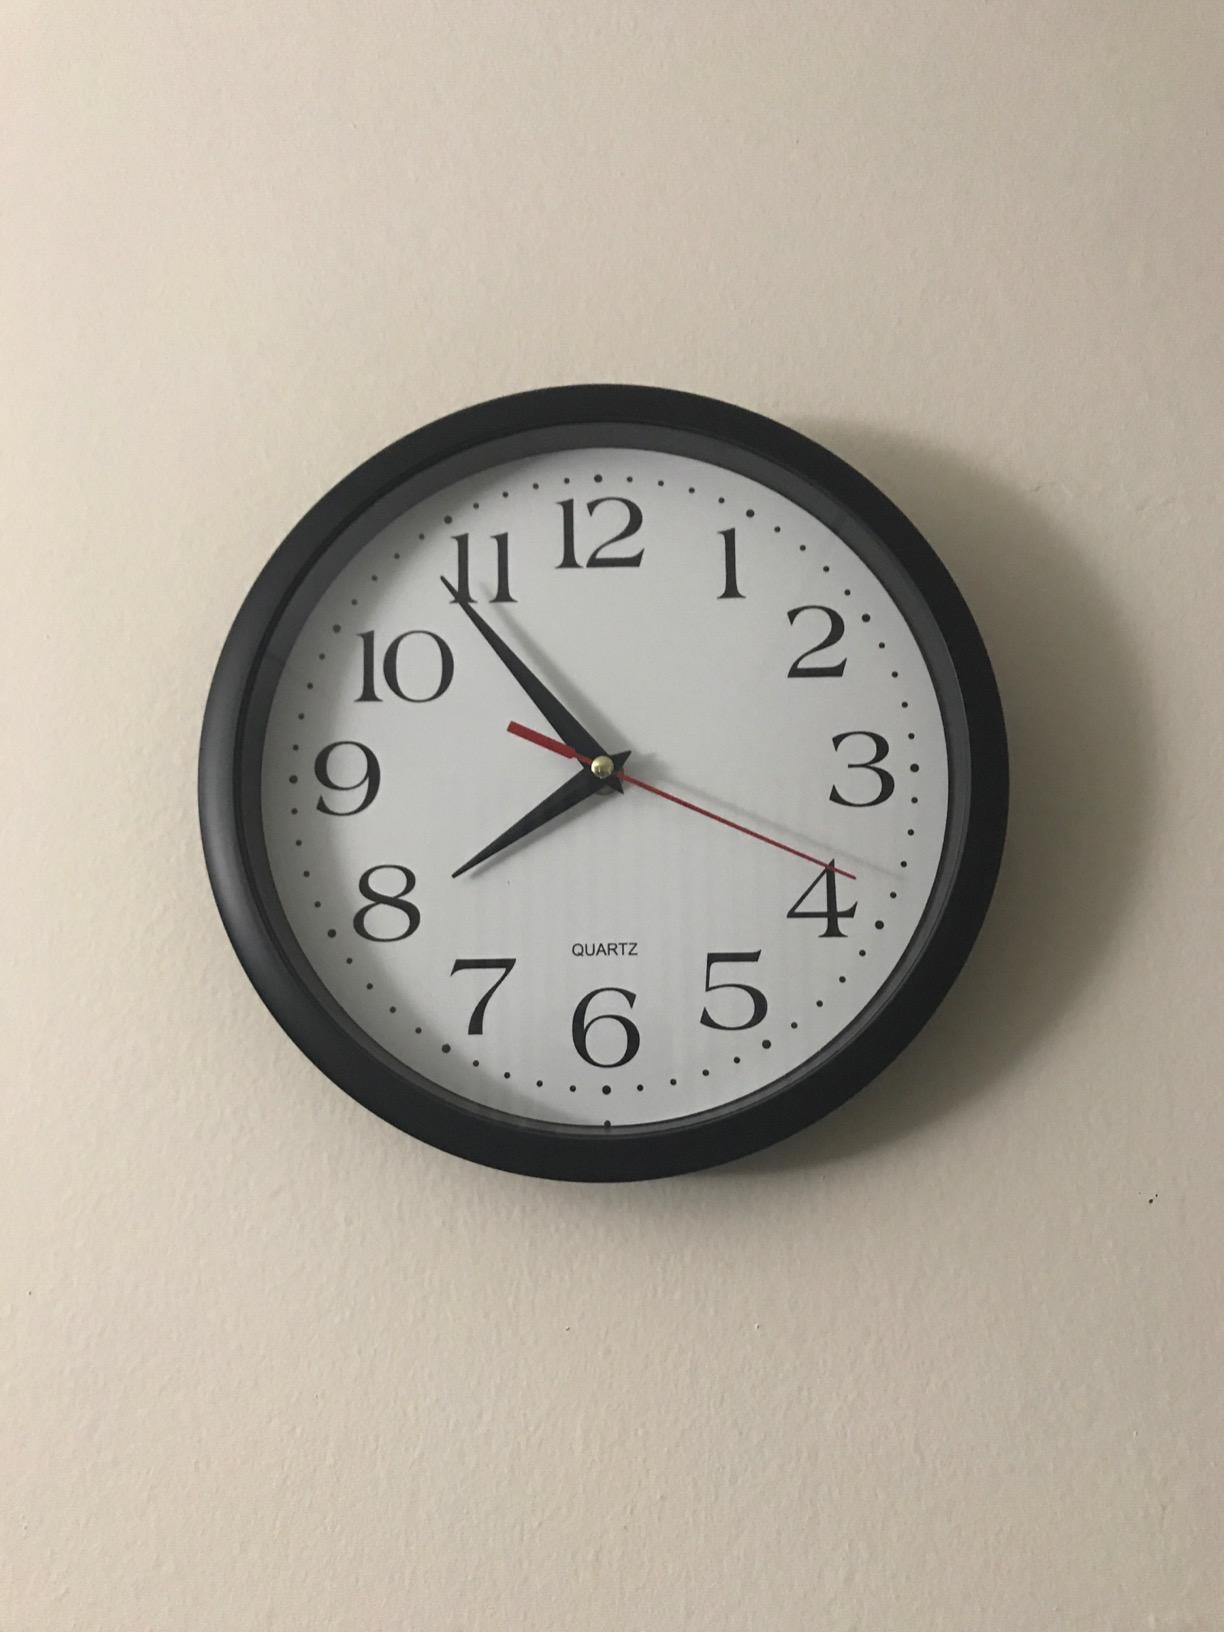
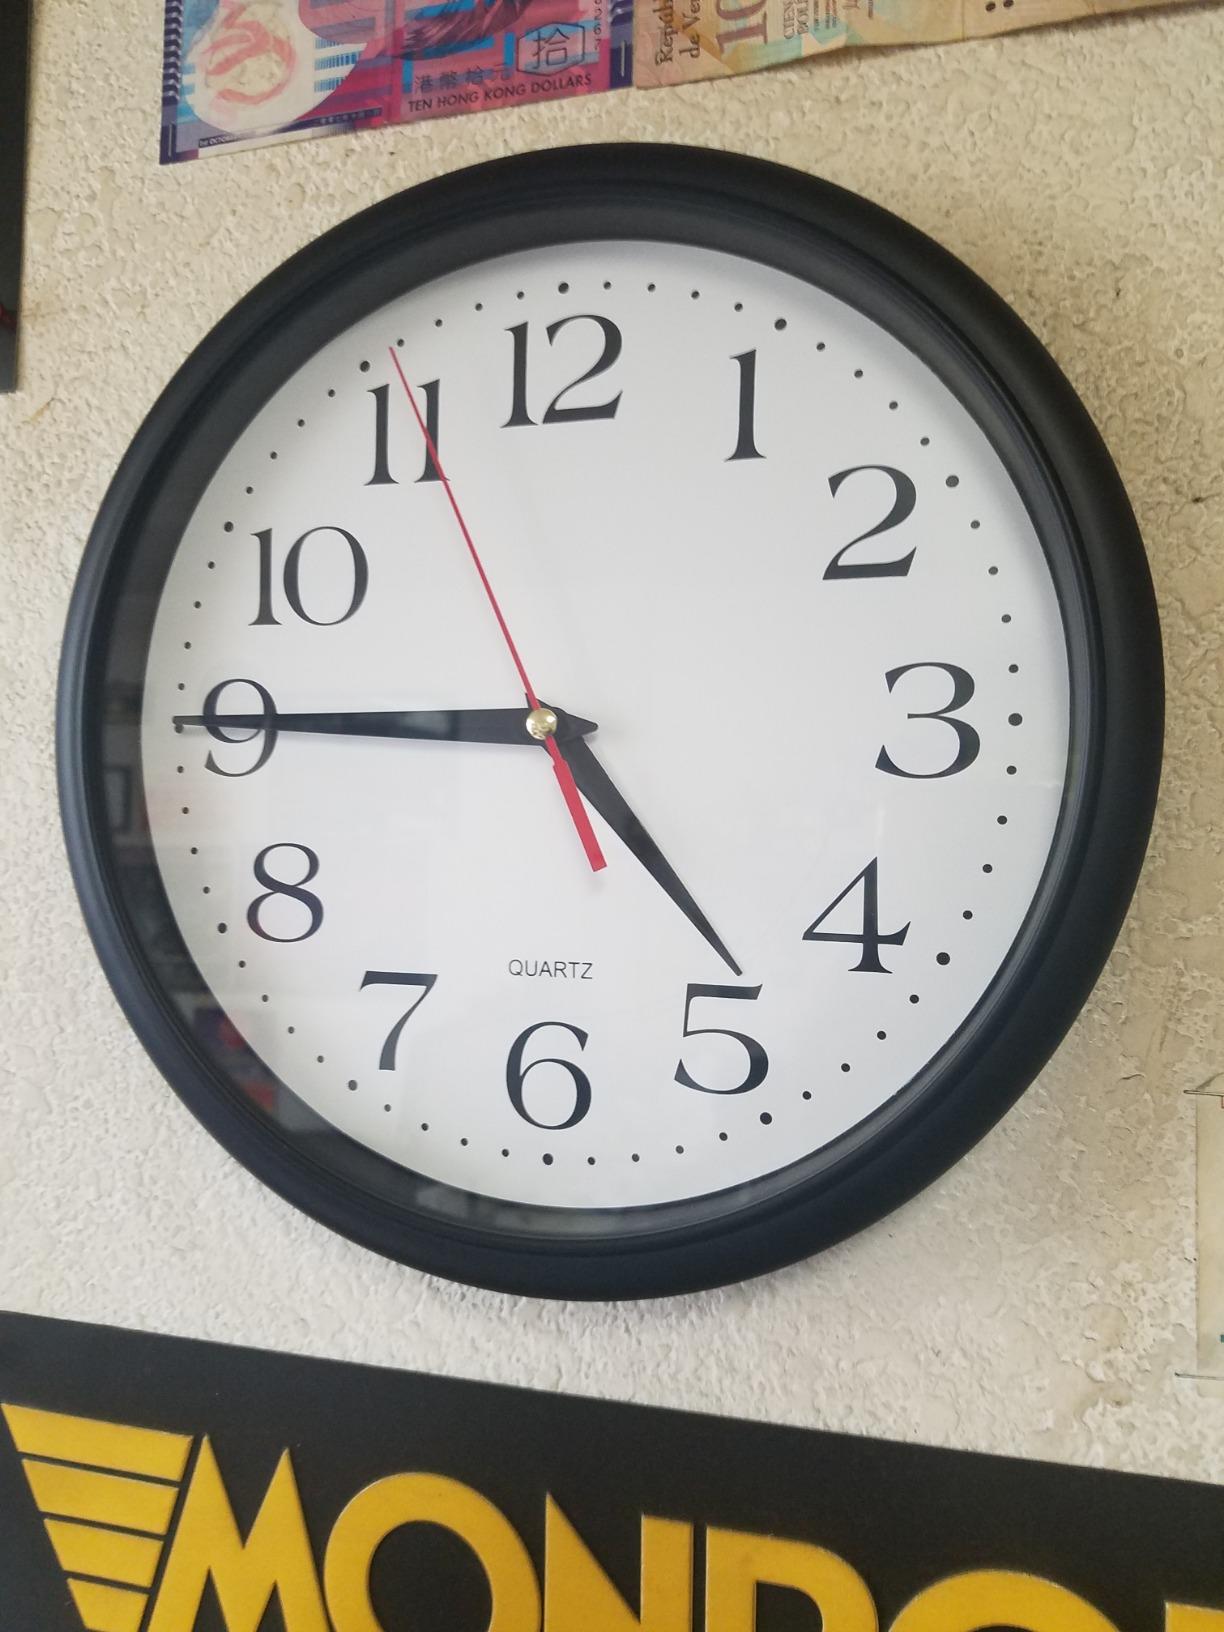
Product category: clock
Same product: yes